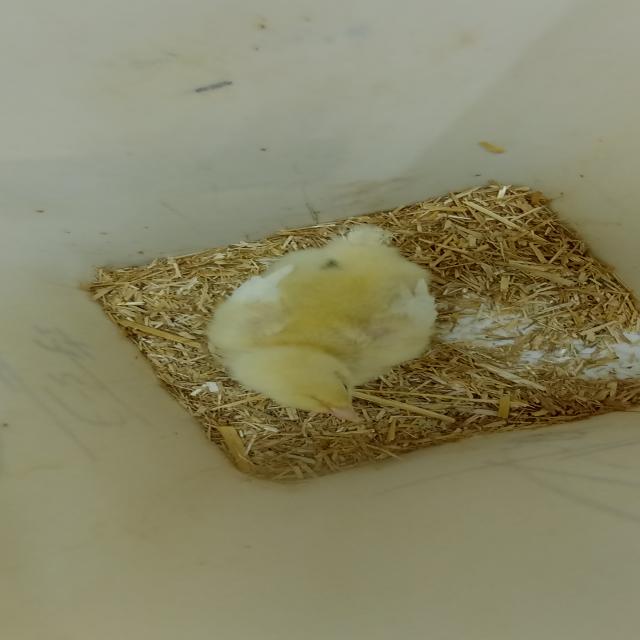
Weight: 190 g